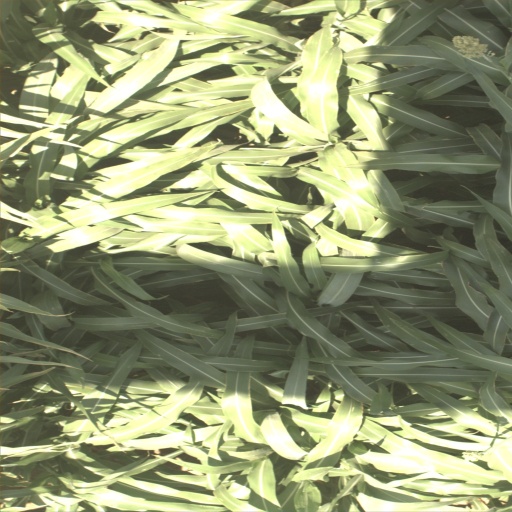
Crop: sorghum